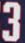
Number: 3